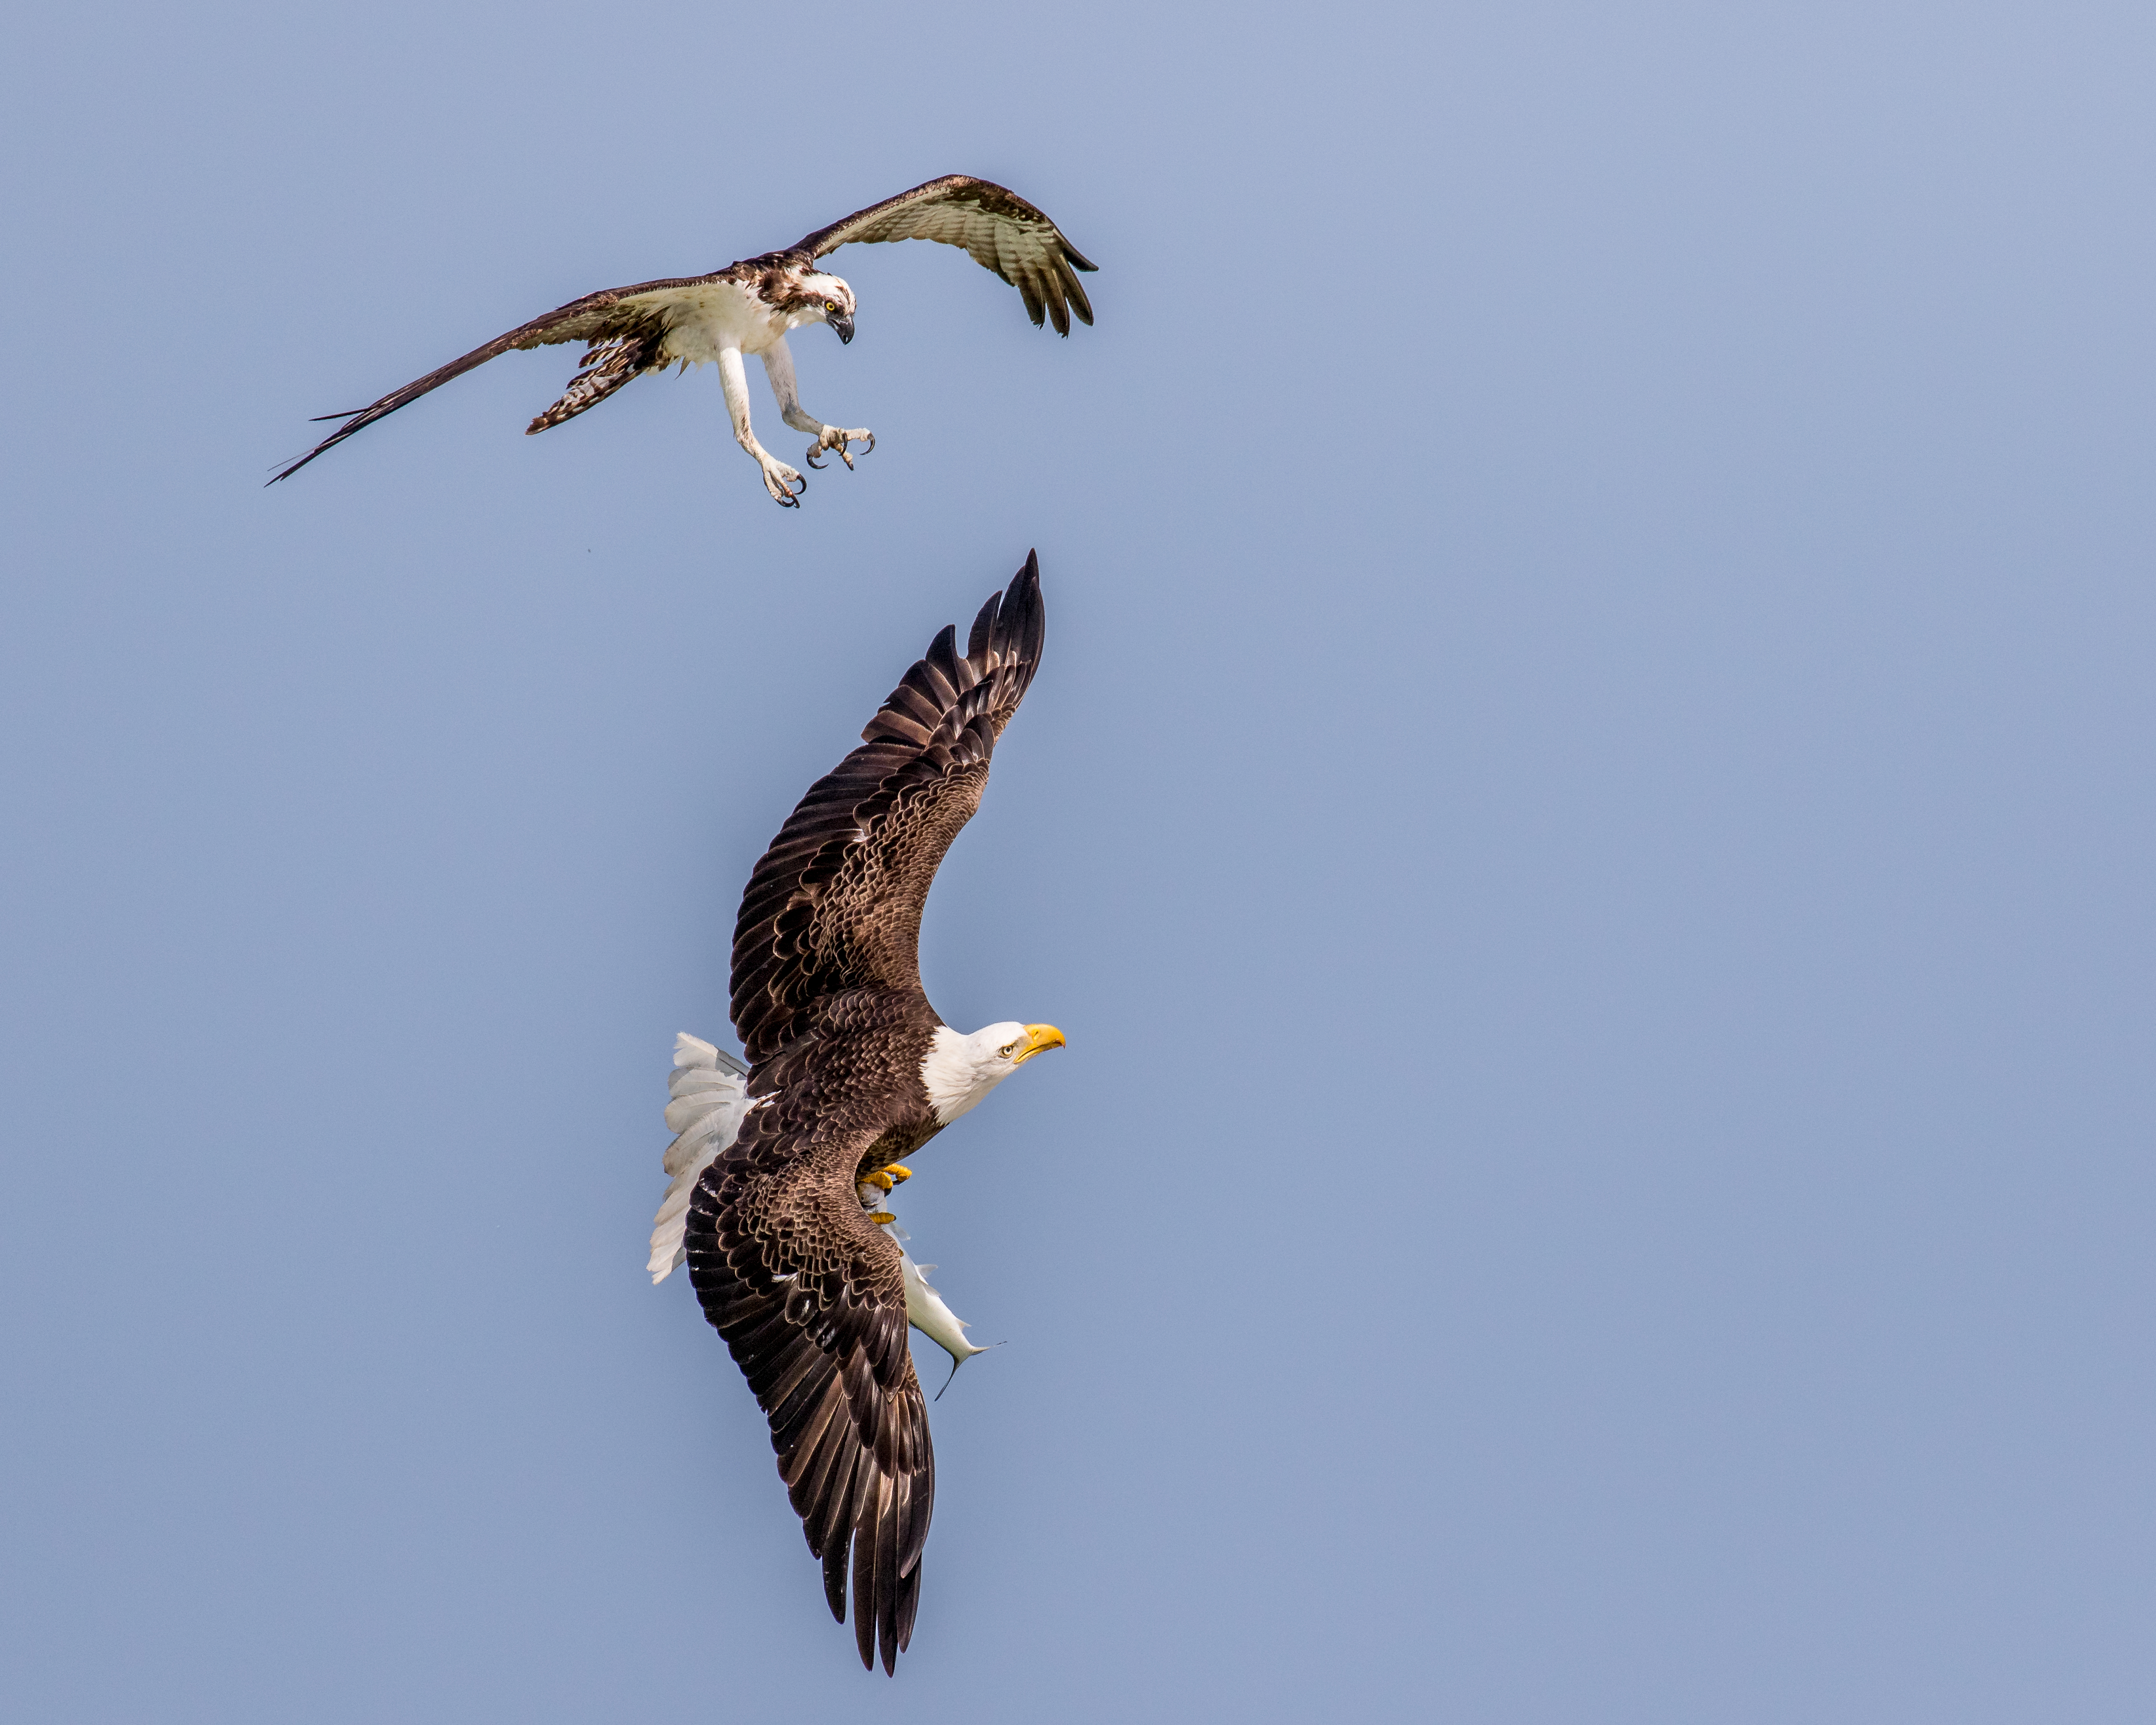
bird, wing, wildlife, beak, flight, eagle, hawk, fish, fauna, bird of prey, bald eagle, fight, vertebrate, osprey, falcon, florida, buzzard, andymorffew, morffew, naturethroughthelens, marcoisland, tigertailbeach, baldeagle, midair, stopthief, accipitriformes